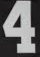
Number: 4